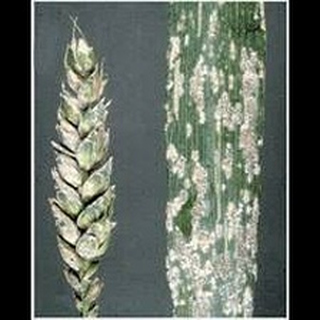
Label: wheat_mildew